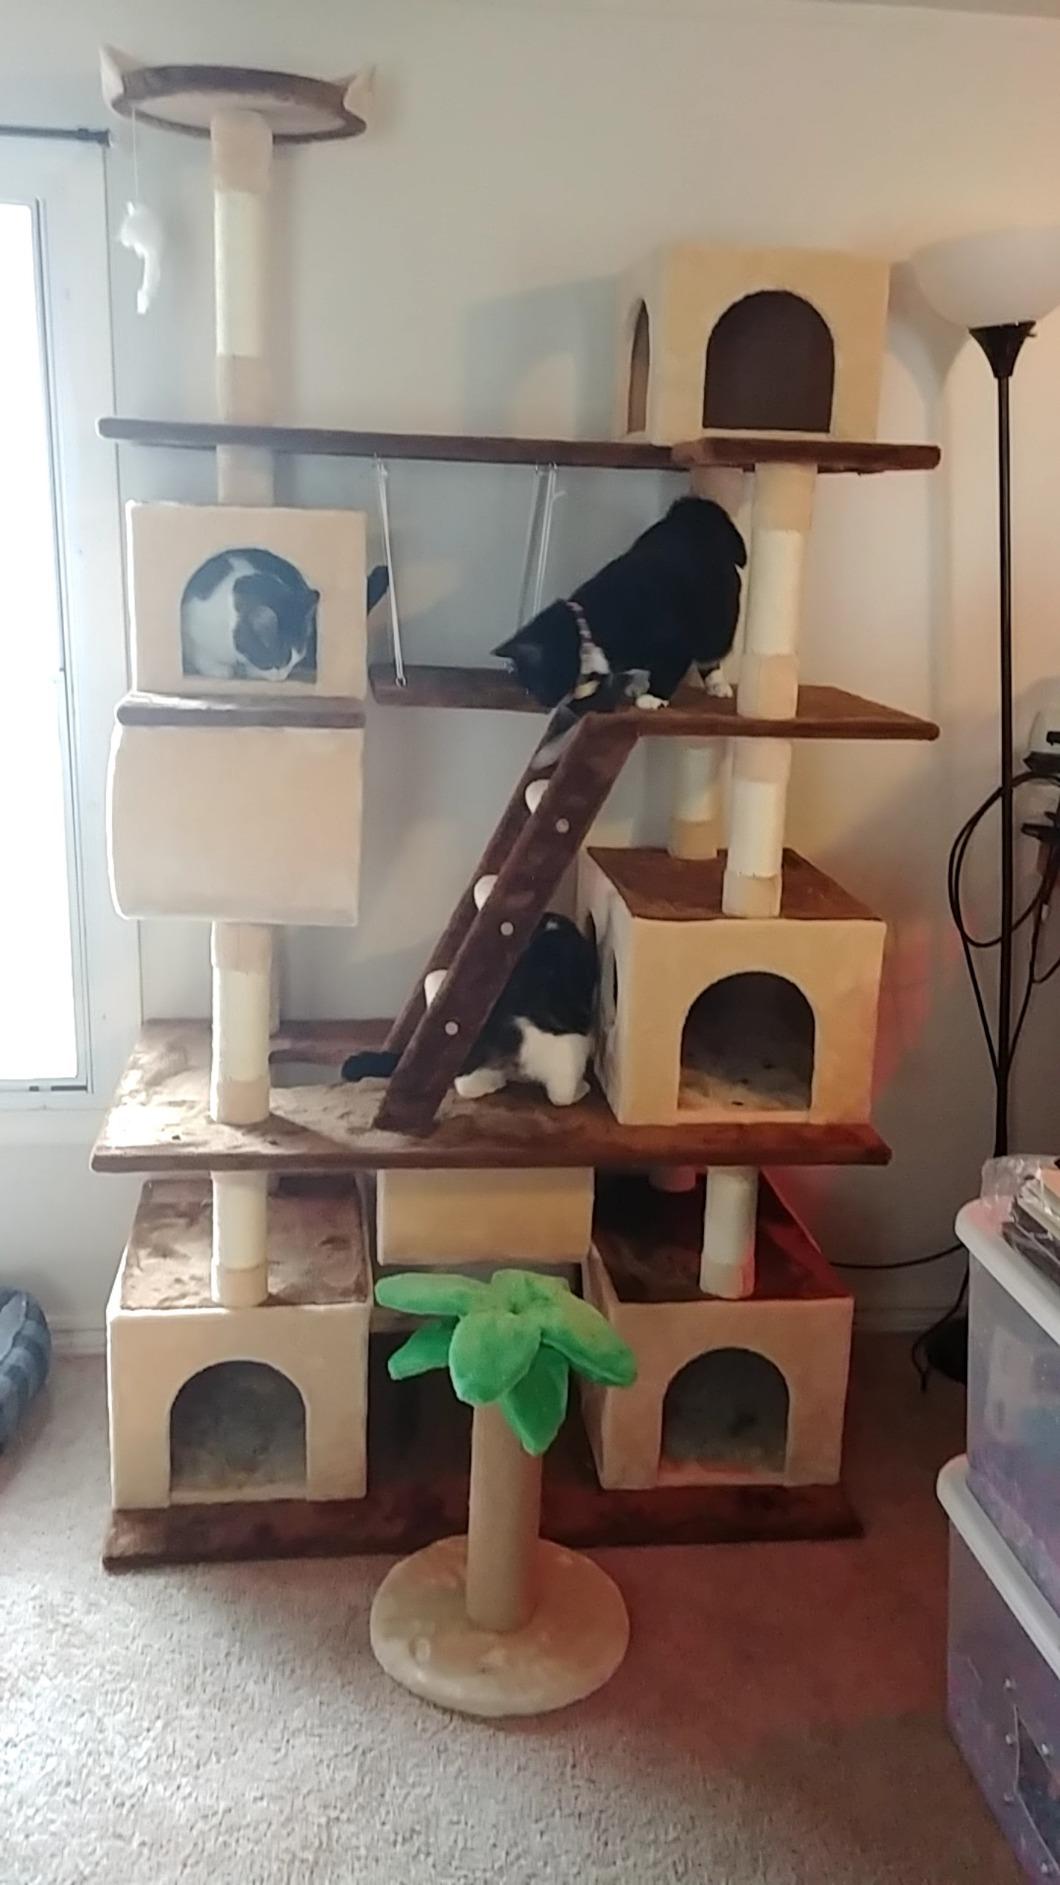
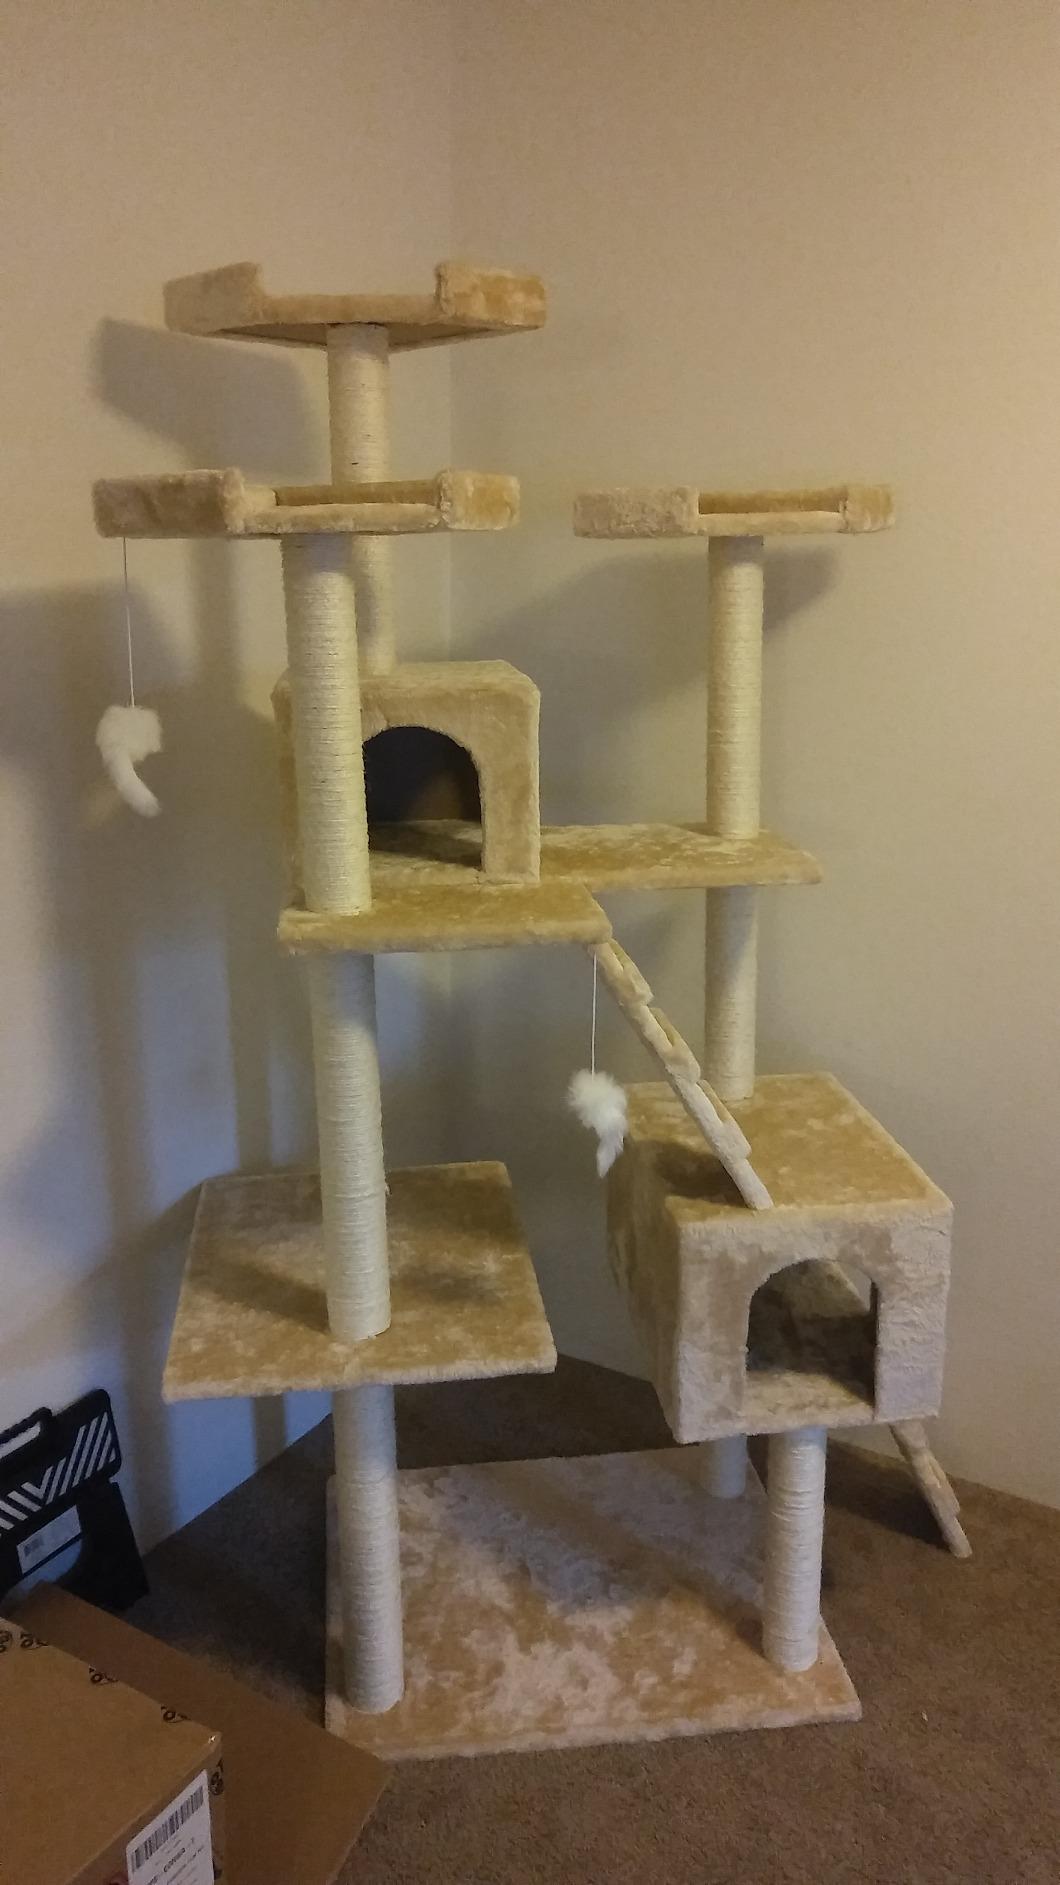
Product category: items_cat tree
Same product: no